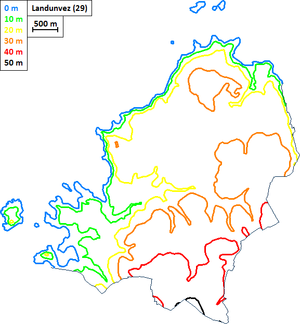
Carte topographique de Landunvez (29)
Landunvez [lɑ̃dynvɛs] est une commune du département du Finistère, dans la région Bretagne, en France.